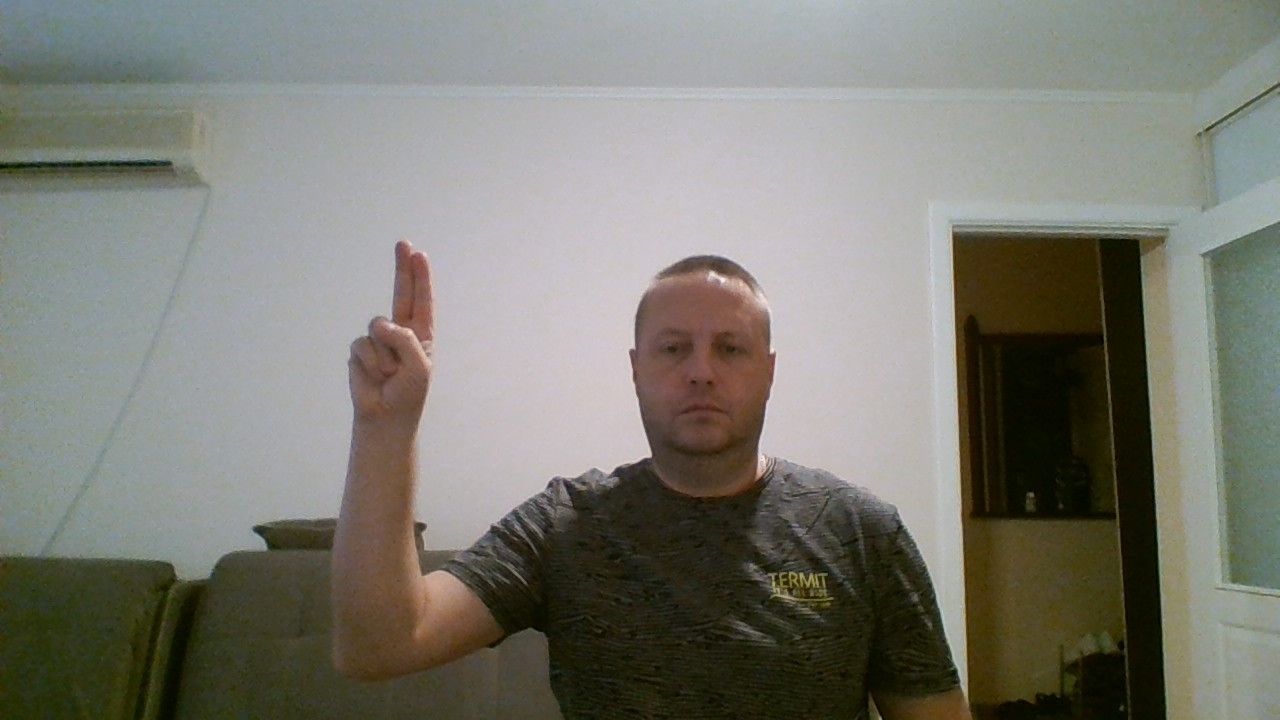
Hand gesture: two_up